Mareorama

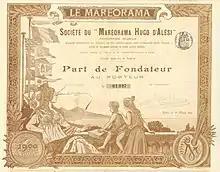
Founder share of the Soc. du "Maréorama Hugo d'Alési", issued 25 march 1899

The Mareorama was an entertainment attraction at the 1900 Paris Exposition. It was created by Hugo d'Alesi , a painter of advertising posters, and was a combination of moving panoramic paintings and a large motion platform. It is regarded as one of the last major developments in the technology of panoramas, shortly before the medium became obsolete.